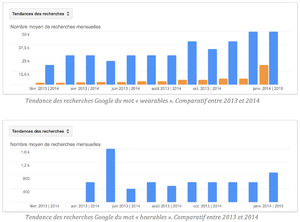
Tendance de recherche Google du mot ""hearables"" entre 2013 et 2014."
Les hearables sont une catégorie des appareils informatiques dits portables ou mettables qui recueillent dans le conduit auditif les données biométriques ou médicales et mesurent l’activité corporelle.